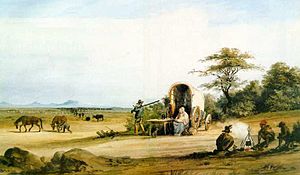
Kapkolonien / Historie / Xhosakrigene og de første britiske immigranter
Trekboere på vej over Karoo.
Kapkolonien var en koloni i det der i dag er Sydafrika, etableret af det hollandske Ostindiske kompagni i 1652 med grundlæggelsen af Kapstaden. Den blev grundlagt som en mellemstation for skibe, der sejlede mellem Holland og Batavia. Denne rolle beholdt kolonien længe, men senere bevægede nybyggere sig ind i landet og opdyrkede det. Nybyggerne kom hurtigt i konflikt med khoikhoier og sanfolket.